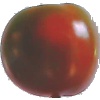
Label: Tomato Maroon 1